Lee Thompson Young

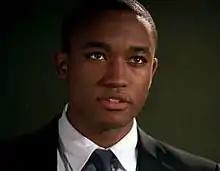
Young in "" (""; 2008)

Lee Thompson Young (February 1, 1984 – August 19, 2013) was an American actor who began his career as a teenager, playing the titular character on the Disney Channel television series "The Famous Jett Jackson" (1998–2001). As an adult, major roles included playing Chris Comer in the movie "Friday Night Lights" (2004) and Boston police detective Barry Frost on the TNT police drama series "Rizzoli & Isles" (2010–14).